Jordan Davis (defensive tackle)

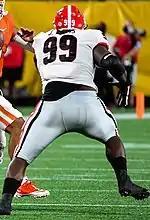

Davis played in 11 games with four starts as a true freshman, recording 25 tackles with 1.5 sacks and was named to the Southeastern Conference (SEC) All-Freshman team and a Freshman All-American by the Football Writers Association of America. As a sophomore, he had 18 tackles, 4.5 tackles for loss and 2.5 sacks. During the COVID-19 shortened 2020 season, Davis had 16 tackles and a sack while leading his team to a win in the 2021 Peach Bowl over Cincinnati. Davis had his best season as a senior with 32 tackles (17 solo), two sacks, one pass defended, and a rushing touchdown. After completing a perfect regular season, Davis and the Bulldogs fell to the Alabama Crimson Tide in the 2021 SEC Championship 41–24. Despite their loss, Georgia was ranked as the third seed in the 2021 College Football Playoffs. They went on to defeat the second-ranked Michigan Wolverines in the 2021 Orange Bowl, creating a rematch against Alabama in the 2022 College Football Playoff National Championship. Georgia defeated Alabama in the National Championship 33–18, claiming their first national championship since 1980. Davis earned Consensus All-American honors for the 2021 season. He won the Chuck Bednarik Award and the John Outland Trophy.